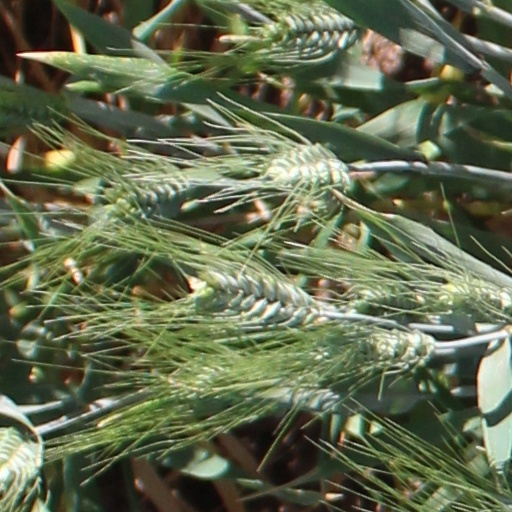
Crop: wheat